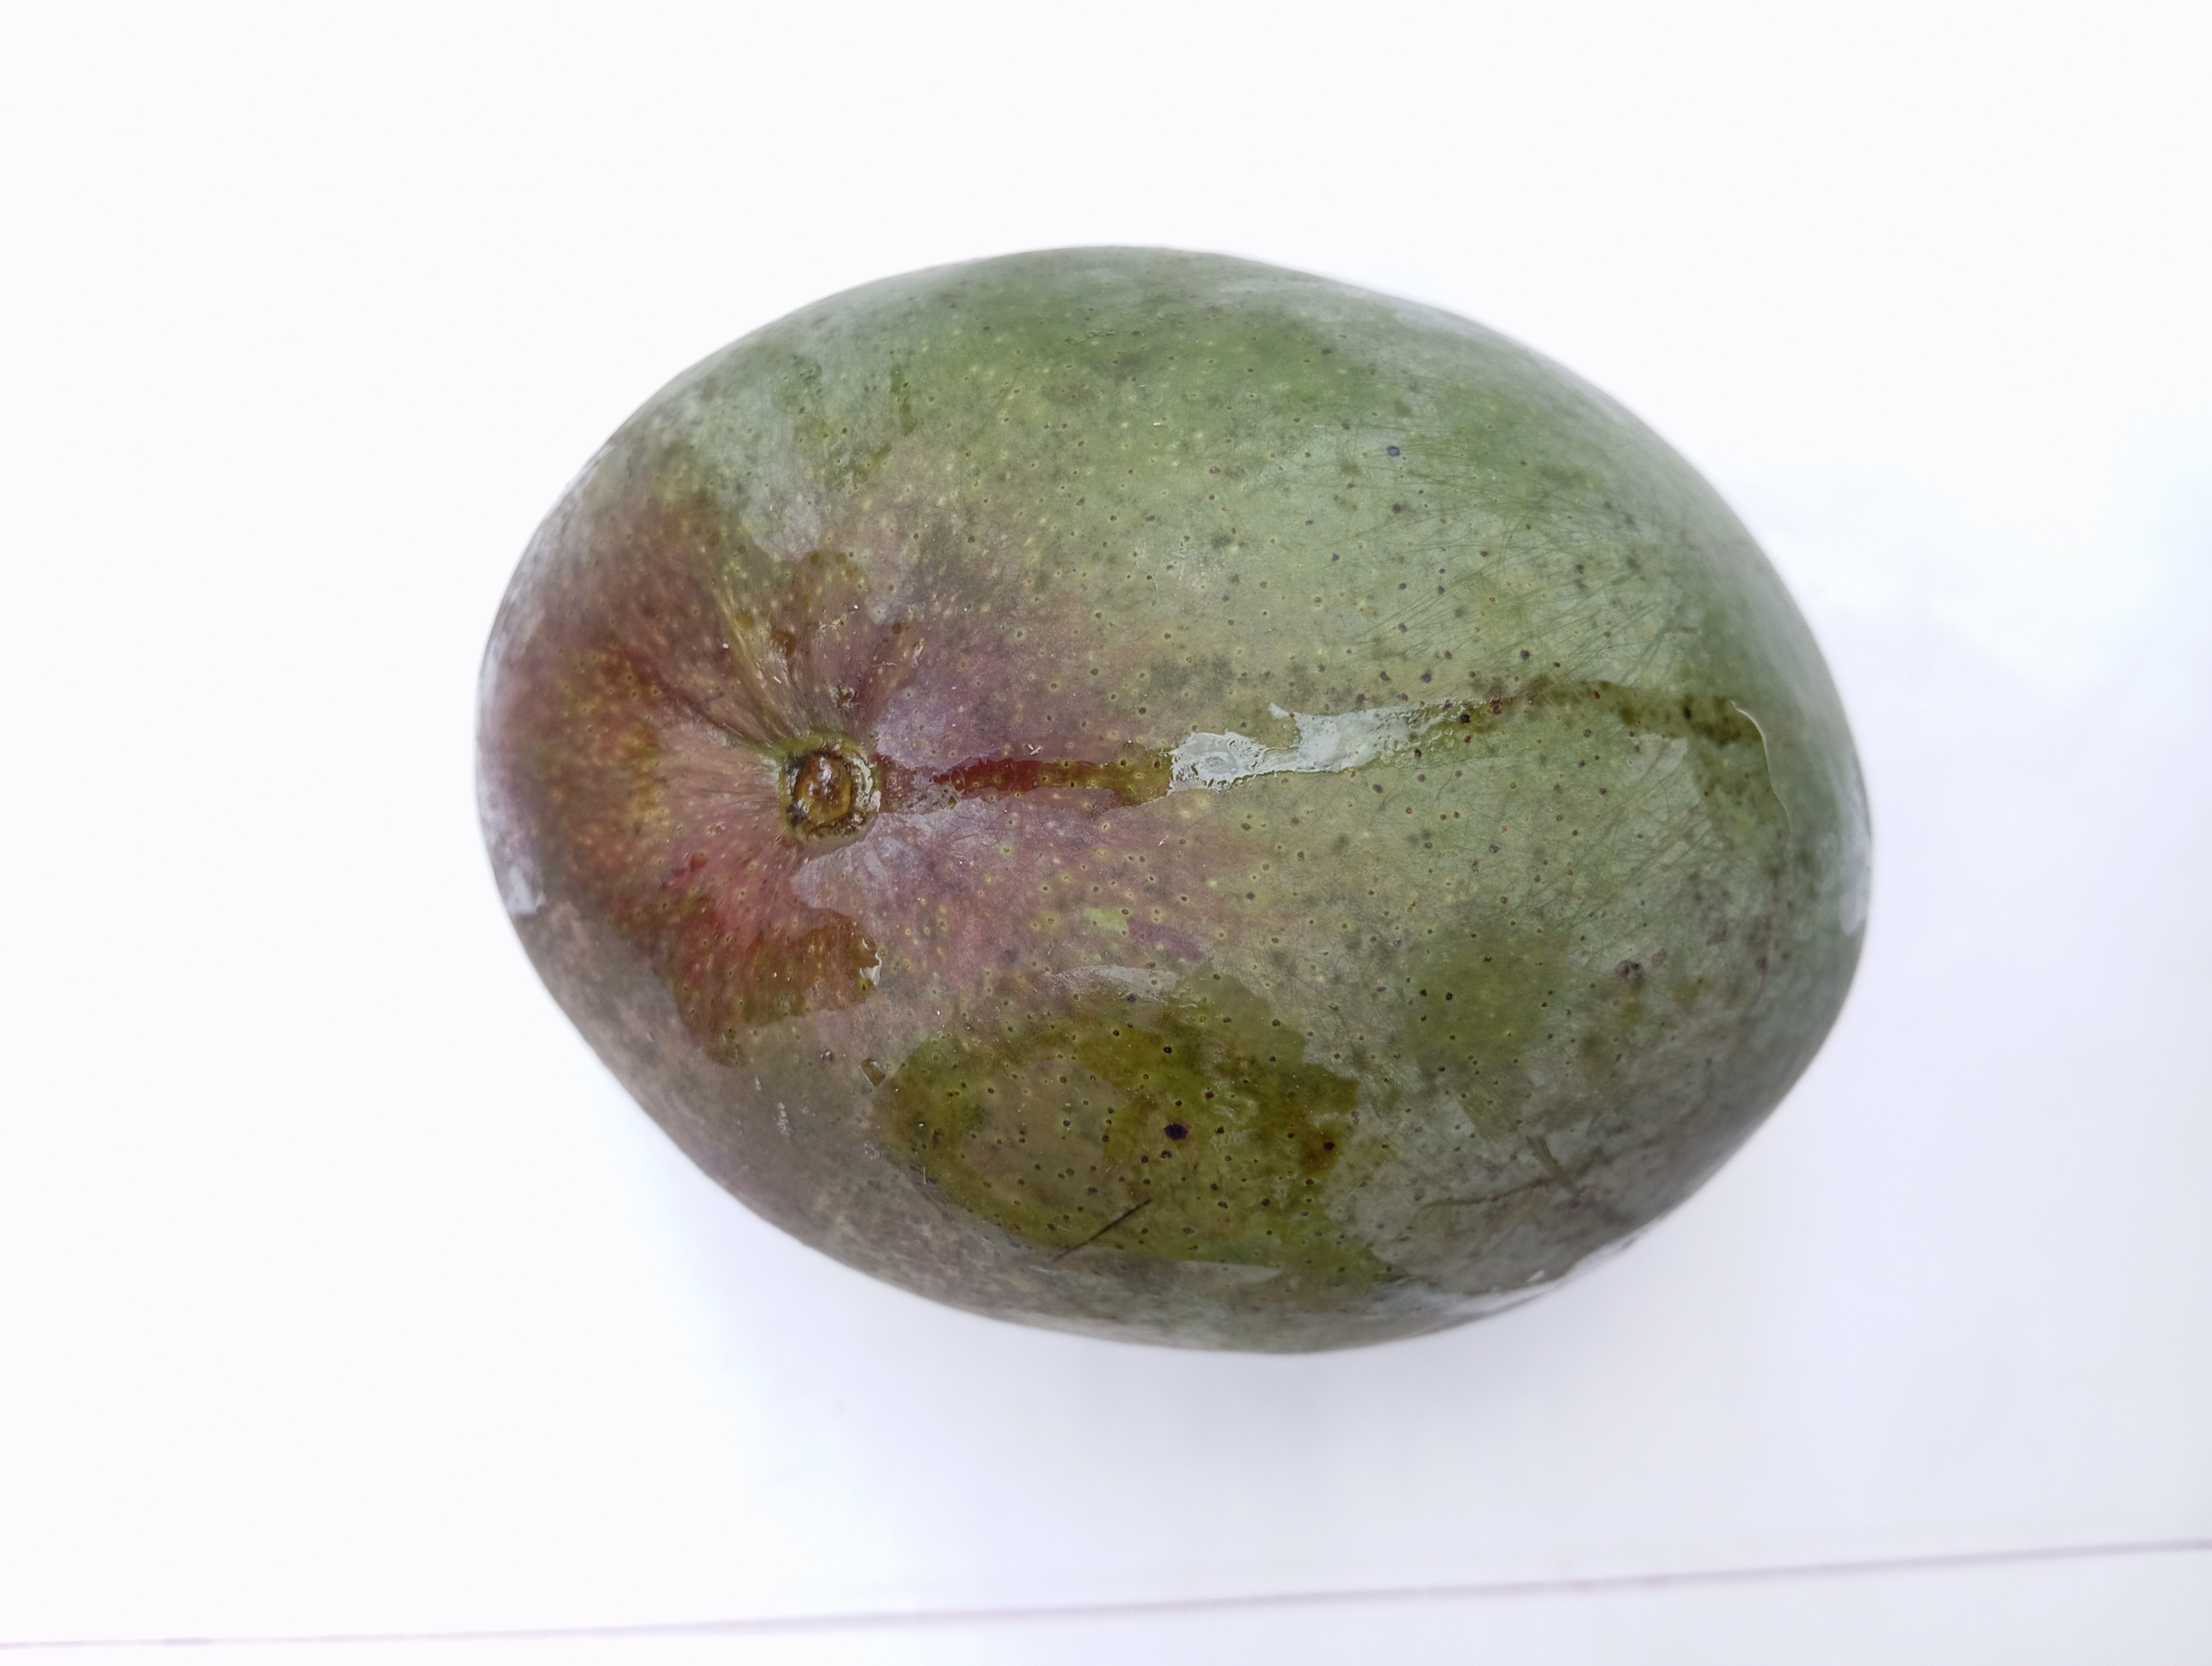
Mango variety: Bari 4